Symmes Mission Chapel

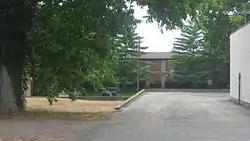
Site of the chapel

The Symmes Mission Chapel was a historic church building in the city of Fairfield, Ohio, United States. A simple structure constructed in the 1840s, it was named a historic site in the 1980s, but it is no longer standing.